Testament (1983 film)

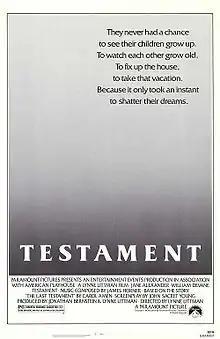
Theatrical release poster

Testament is a 1983 American post-apocalyptic drama film co-produced and directed by Lynne Littman and written by John Sacret Young, based on Carol Amen's 1981 short story "The Last Testament". The film tells the story of how a small suburban town near the San Francisco Bay Area slowly falls apart after a nuclear war destroys outside civilization. The cast includes Jane Alexander, William Devane, Leon Ames, Ross Harris, Lukas Haas, Roxana Zal, and in small roles shortly before their rise to stardom, Kevin Costner and Rebecca De Mornay. It was one of the films, along with "The Day After" and "Threads", that portrayed life after a nuclear war, mostly in response to an increase in hostility between the United States and the Soviet Union.